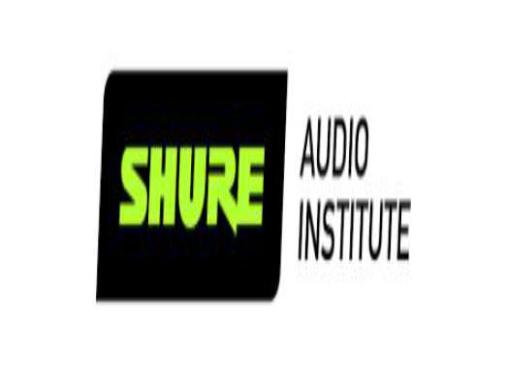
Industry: Clothes